Seasteading

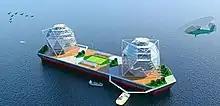
Architectural drawing of Blueseed "habitat units"

Blueseed was a company aiming to float a ship near Silicon Valley to serve as a visa-free startup community and entrepreneurial incubator. Blueseed founders Max Marty and Dario Mutabdzija met when both were employees of The Seasteading Institute. The project planned to offer living and office space, high-speed Internet connectivity, and regular ferry service to the mainland but as of 2014 the project was "on hold", and was later described as "failed" due to lack of investors and possible trouble with the Startup Visa Bill before the US Congress, which would make the concept obsolete.